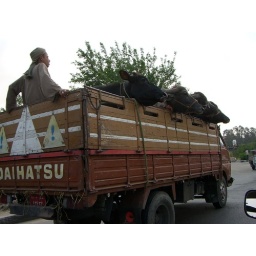
cows in a truck